Al Dhannah

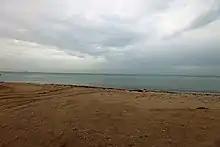
Ruwais Beach, bordering the Gulf

Th former Ruwais Mall was inaugurated in 2014, and features a hypermarket, several well-known family fashion brands and accessories outlets, alongside specialized stores, a food court, and numerous banks.